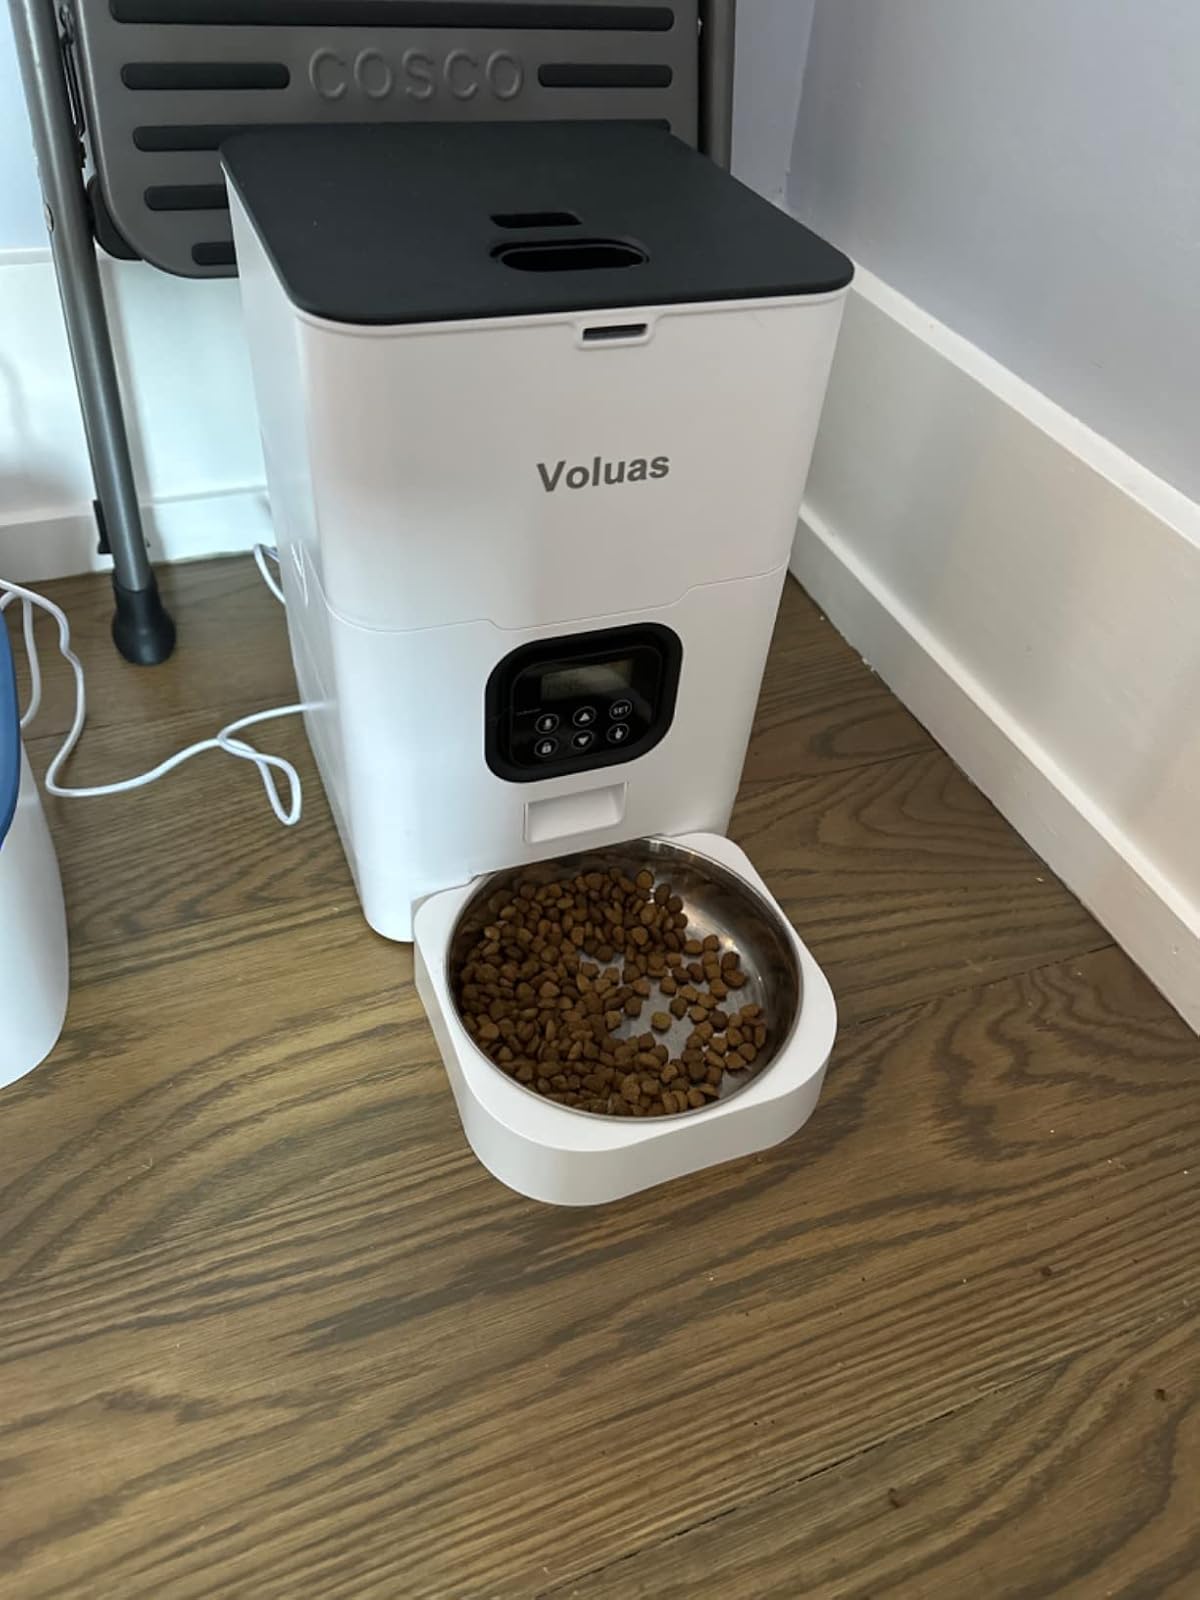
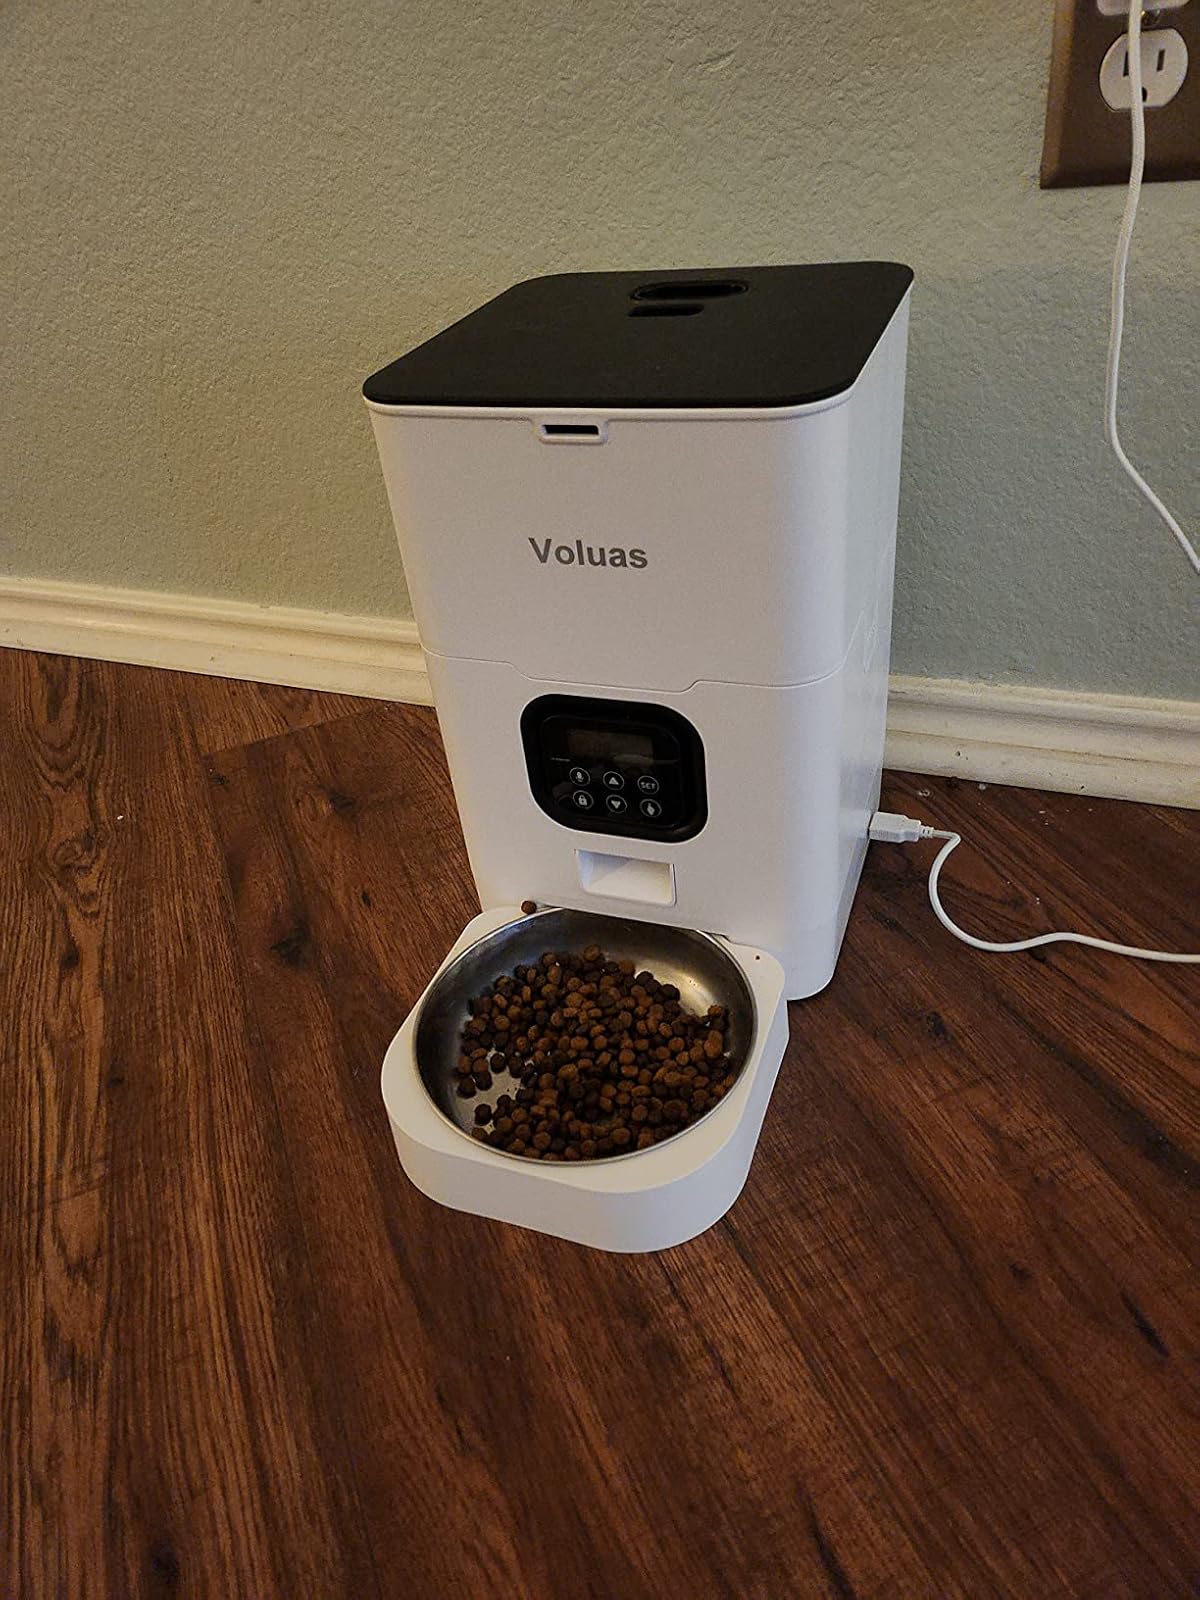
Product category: items_feeder
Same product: yes